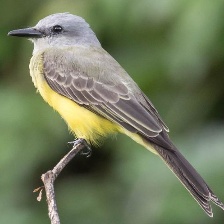
Species: TROPICAL KINGBIRD
Scientific name: TYRANNUS MELANCHOLICUS